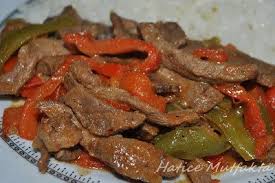
Yemek: et_sote